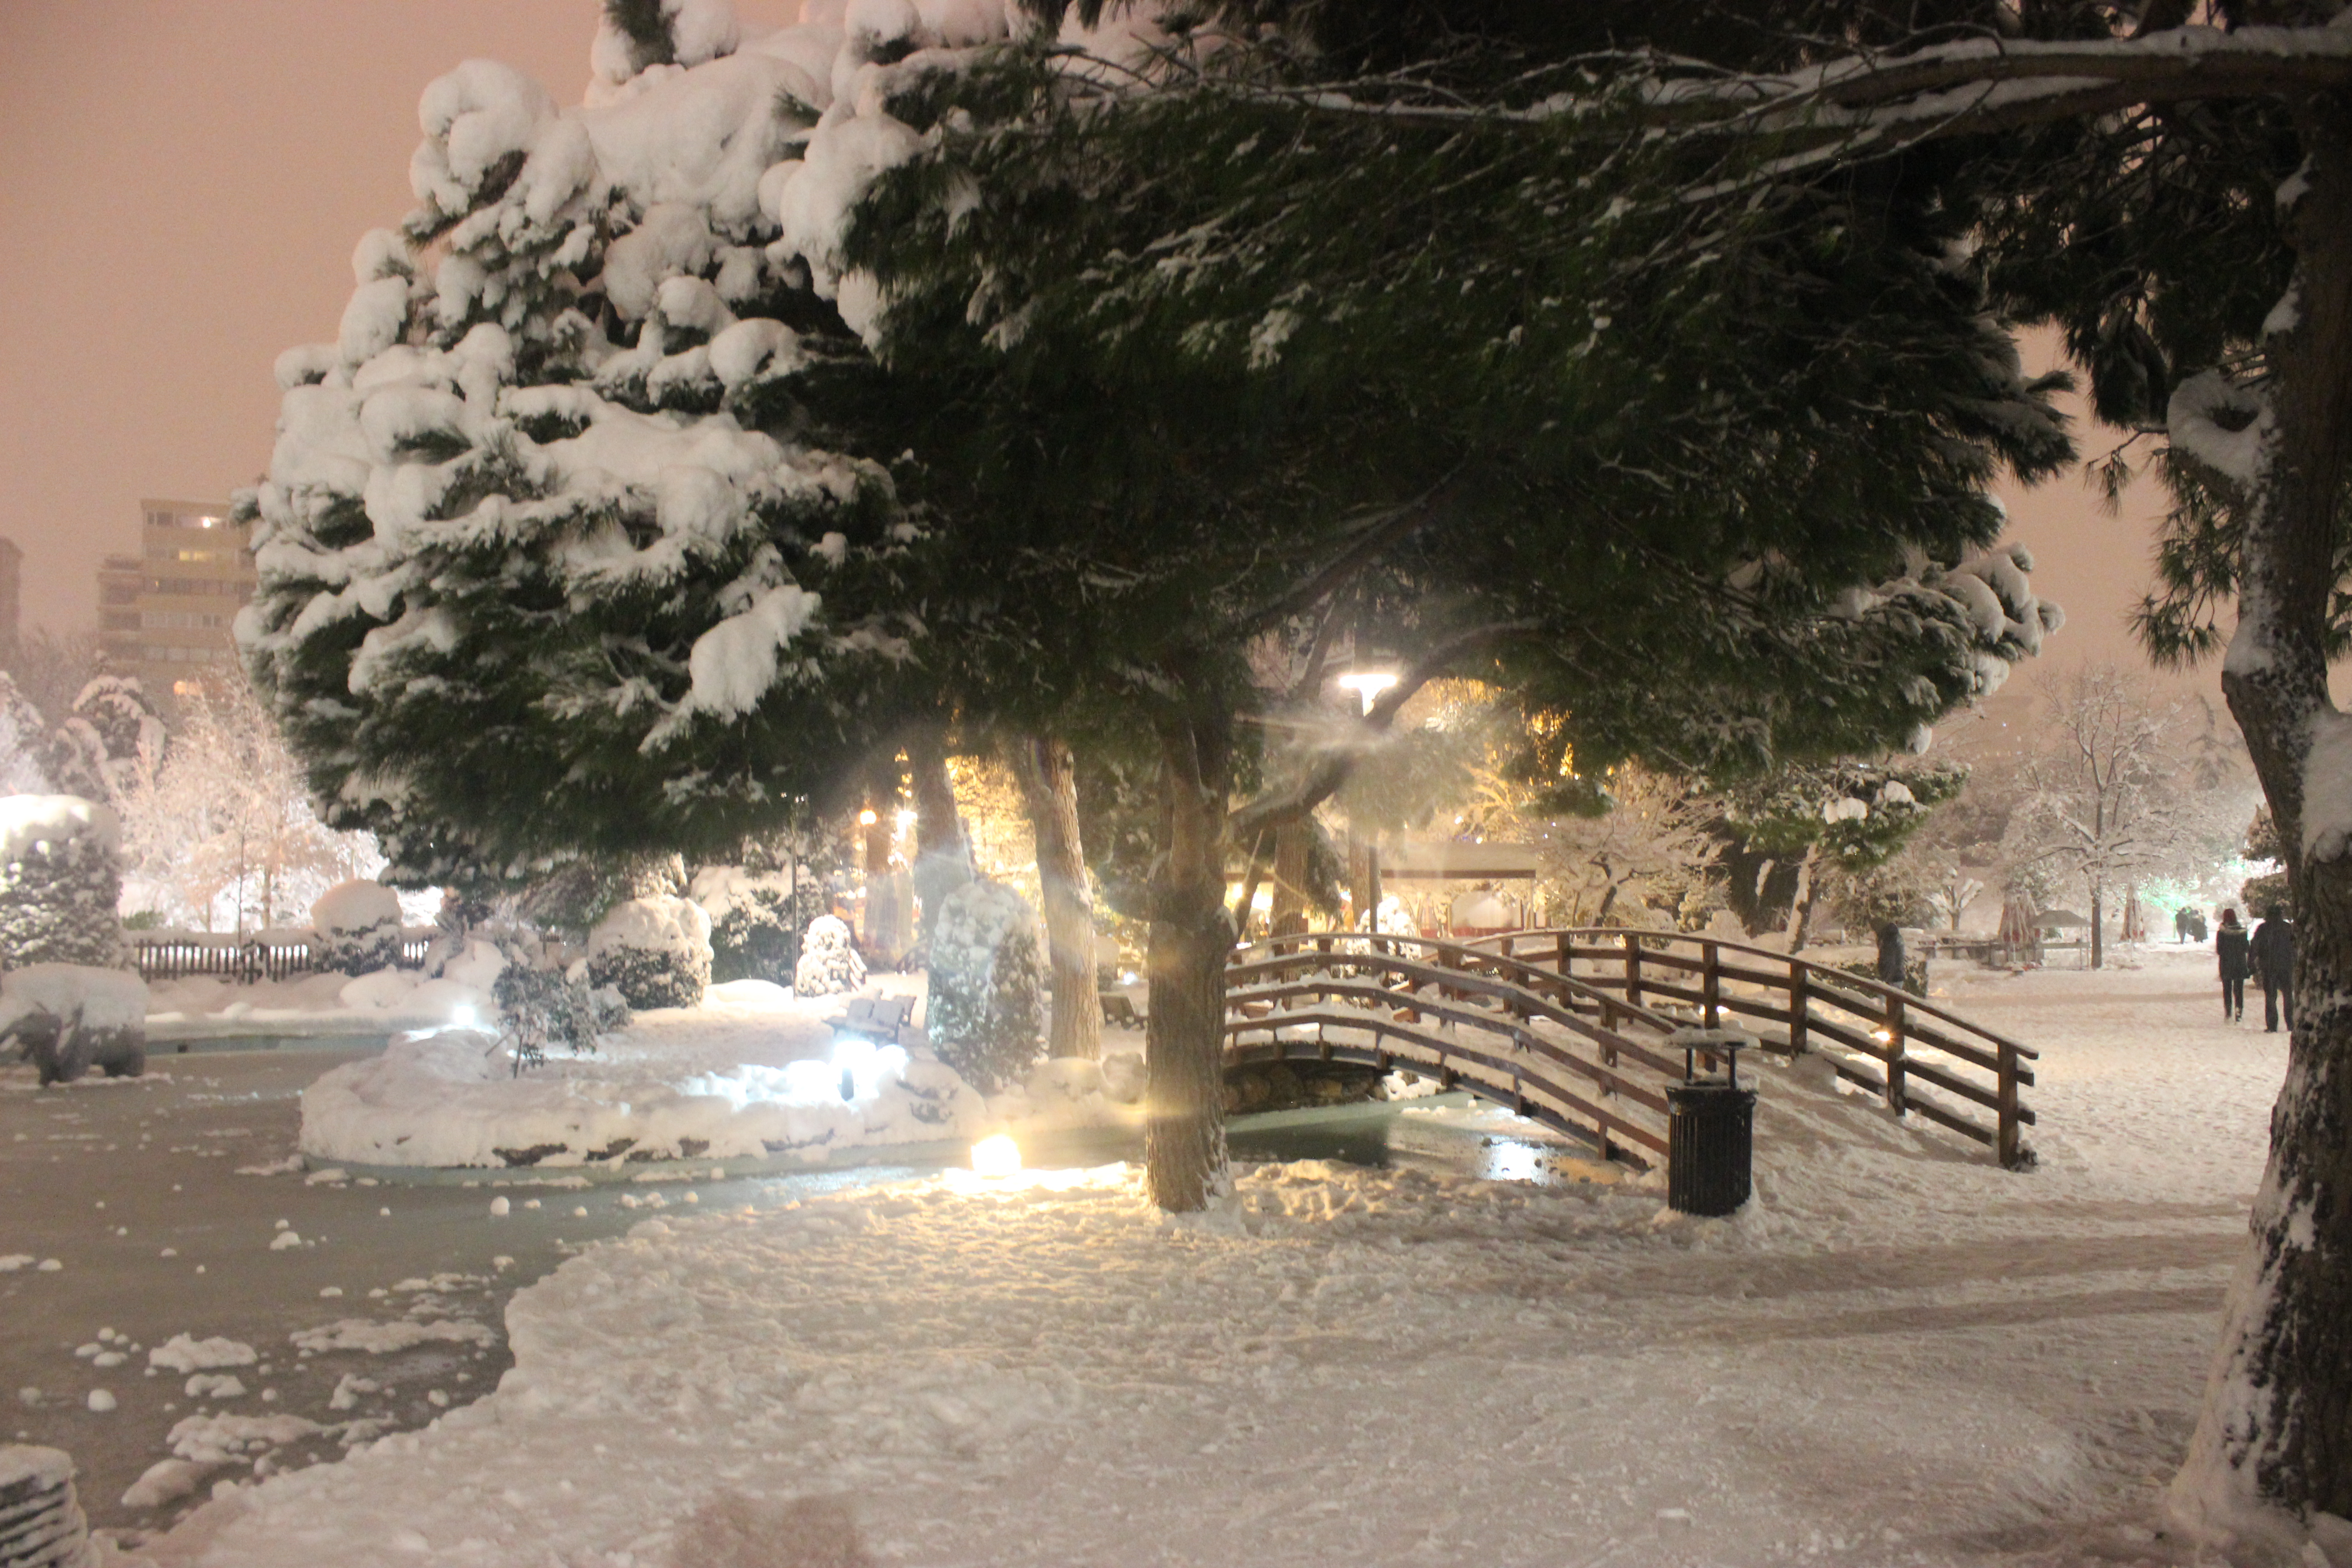
winter, snow, tree, freezing, water, winter storm, sky, blizzard, architecture, night, plant, ice, frost, landscape, precipitation